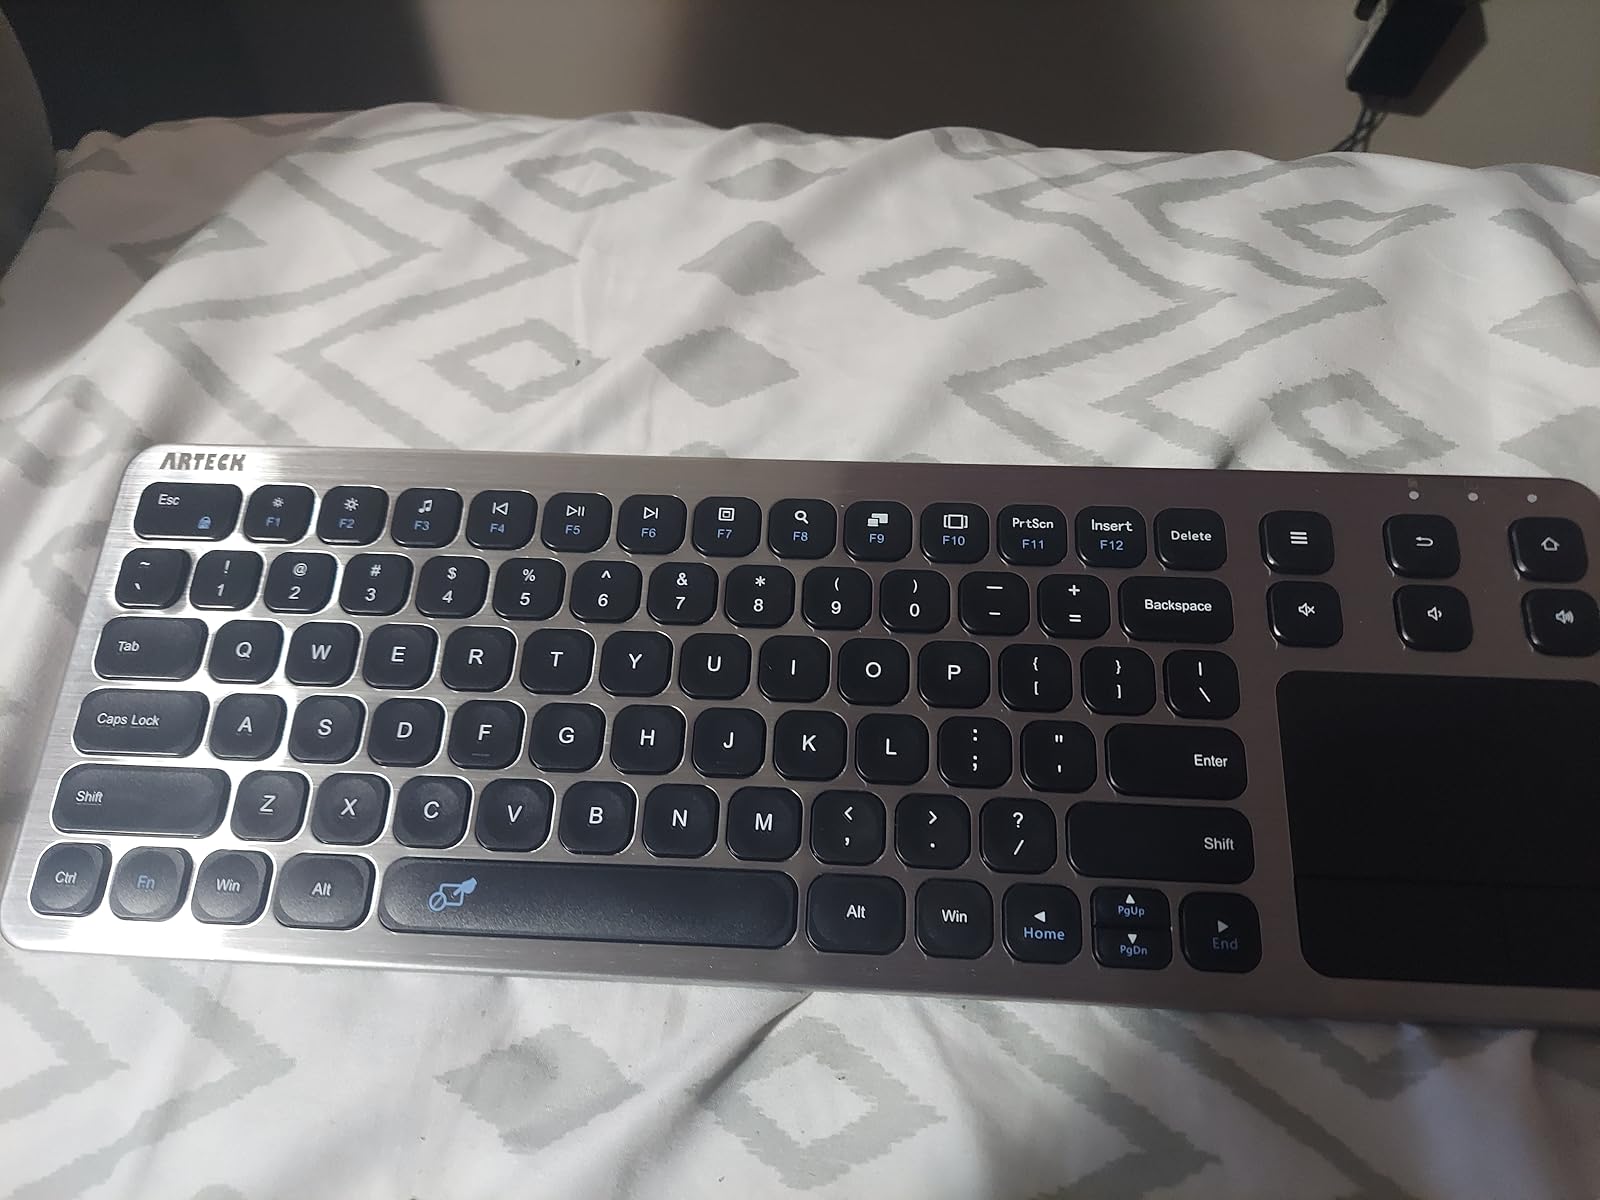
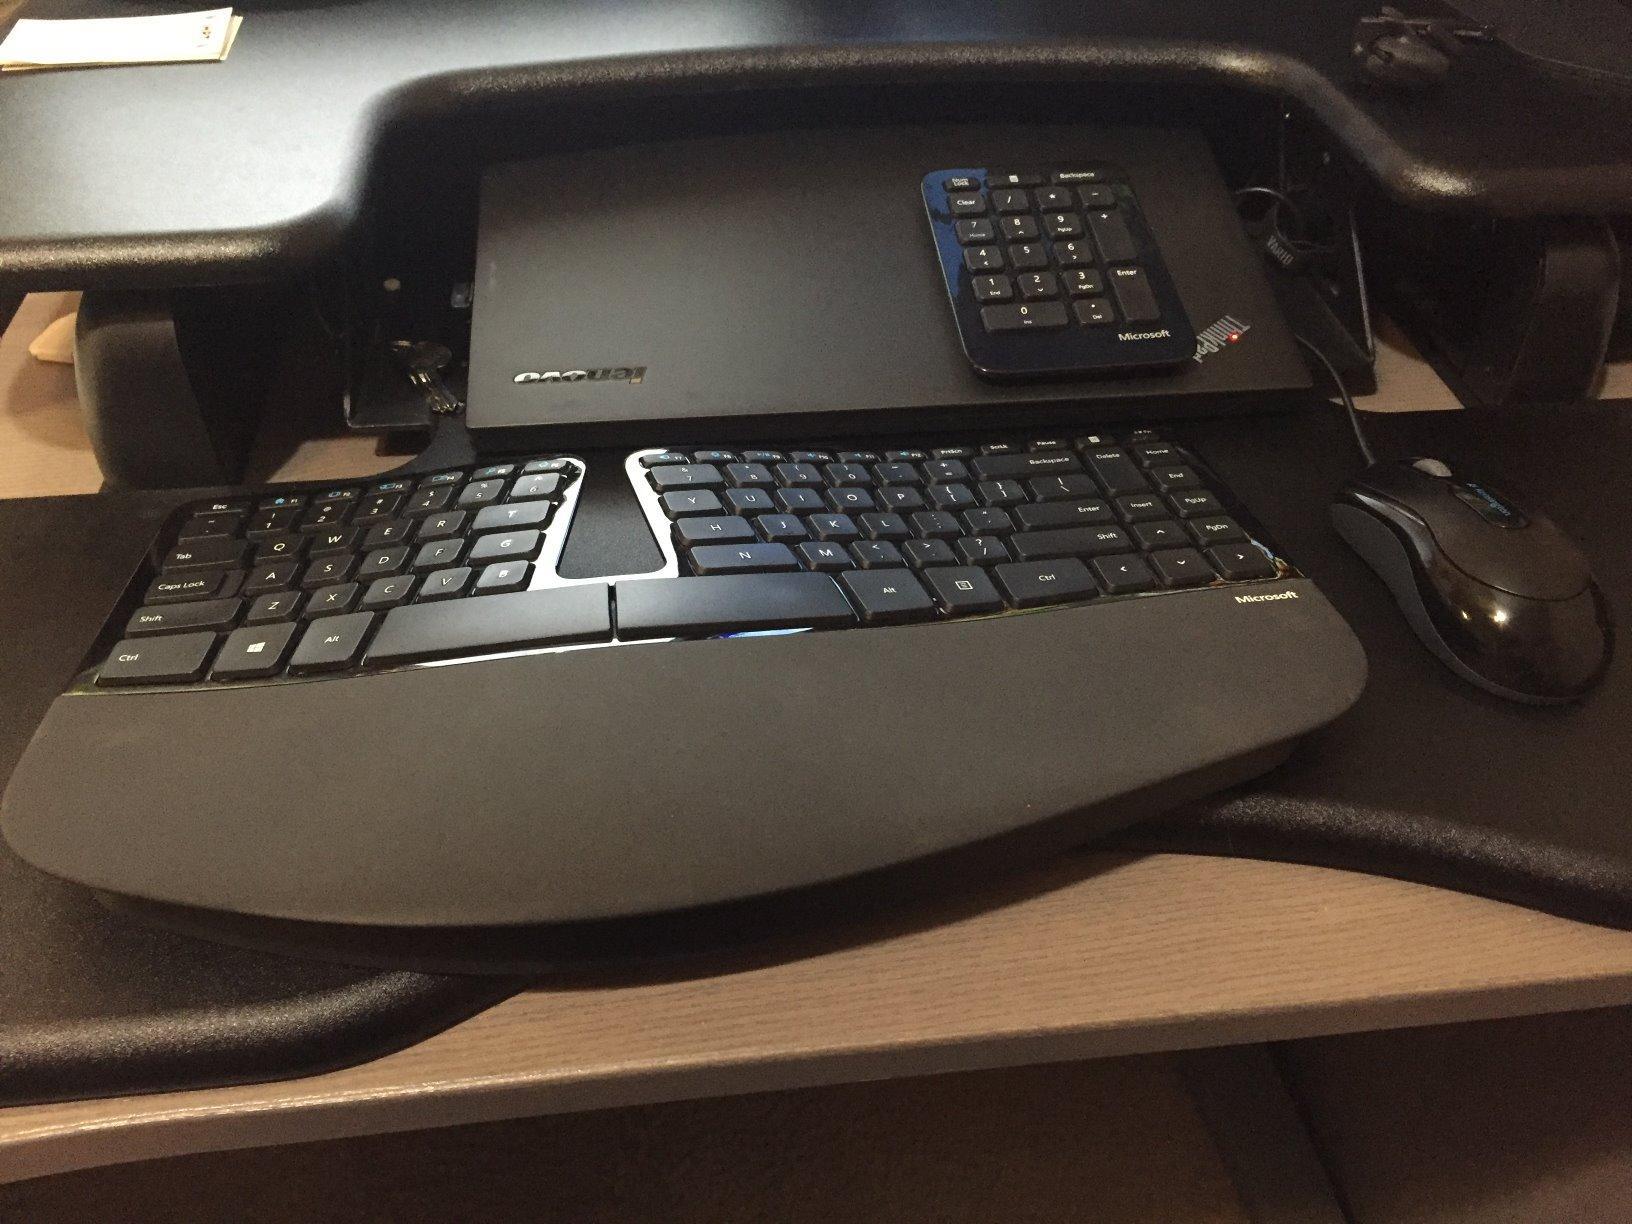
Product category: keyboard
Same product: no